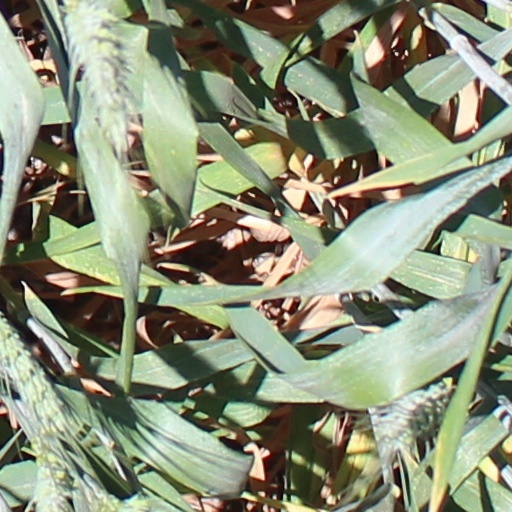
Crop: wheat